Peeter Olesk (politician)

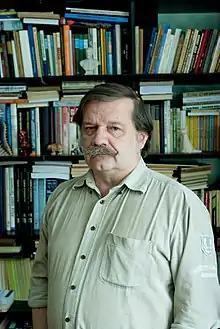
Peeter Olesk

Olesk was born in Tallinn on 25 December 1953. In 1972, he graduated from University of Tartu in philology.